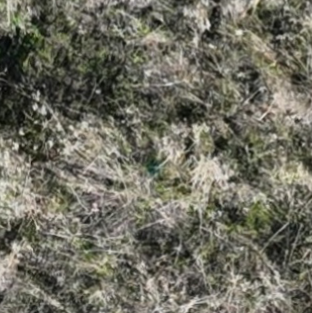
Month: october
Dye color: blue
Dye concentration: low